Paolo Pulici

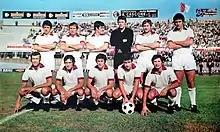
Pulici (kneeling, second from the right) with Torino in 1970

Pulici was born on 27 April 1950 in Roncello, small town at the time in the Province of Milan (now Province of Monza).